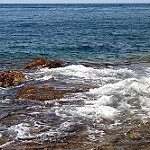
Label: sea